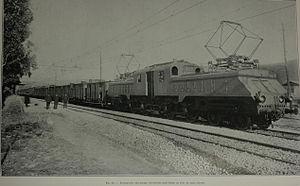
Locomotive électrique Auvers Ferrand Alioth. Ref: Periodique l'industrie éléctrique 20ème année N°469 du 10 Juillet 1911)
La Société d'électricité Alioth était une ancienne entreprise française de construction de matériel électrique créée en 1898 par la société suisse Elektrizitäts-Gesellschaft Alioth AG. Elle était implantée à Lyon et fut absorbée en 1911 par la société suisse Brown, Boveri & Cie, qui, au travers de sa filiale française, la Compagnie Électro-Mécanique, en fit une des unités de fabrication de moteurs électriques du groupe.